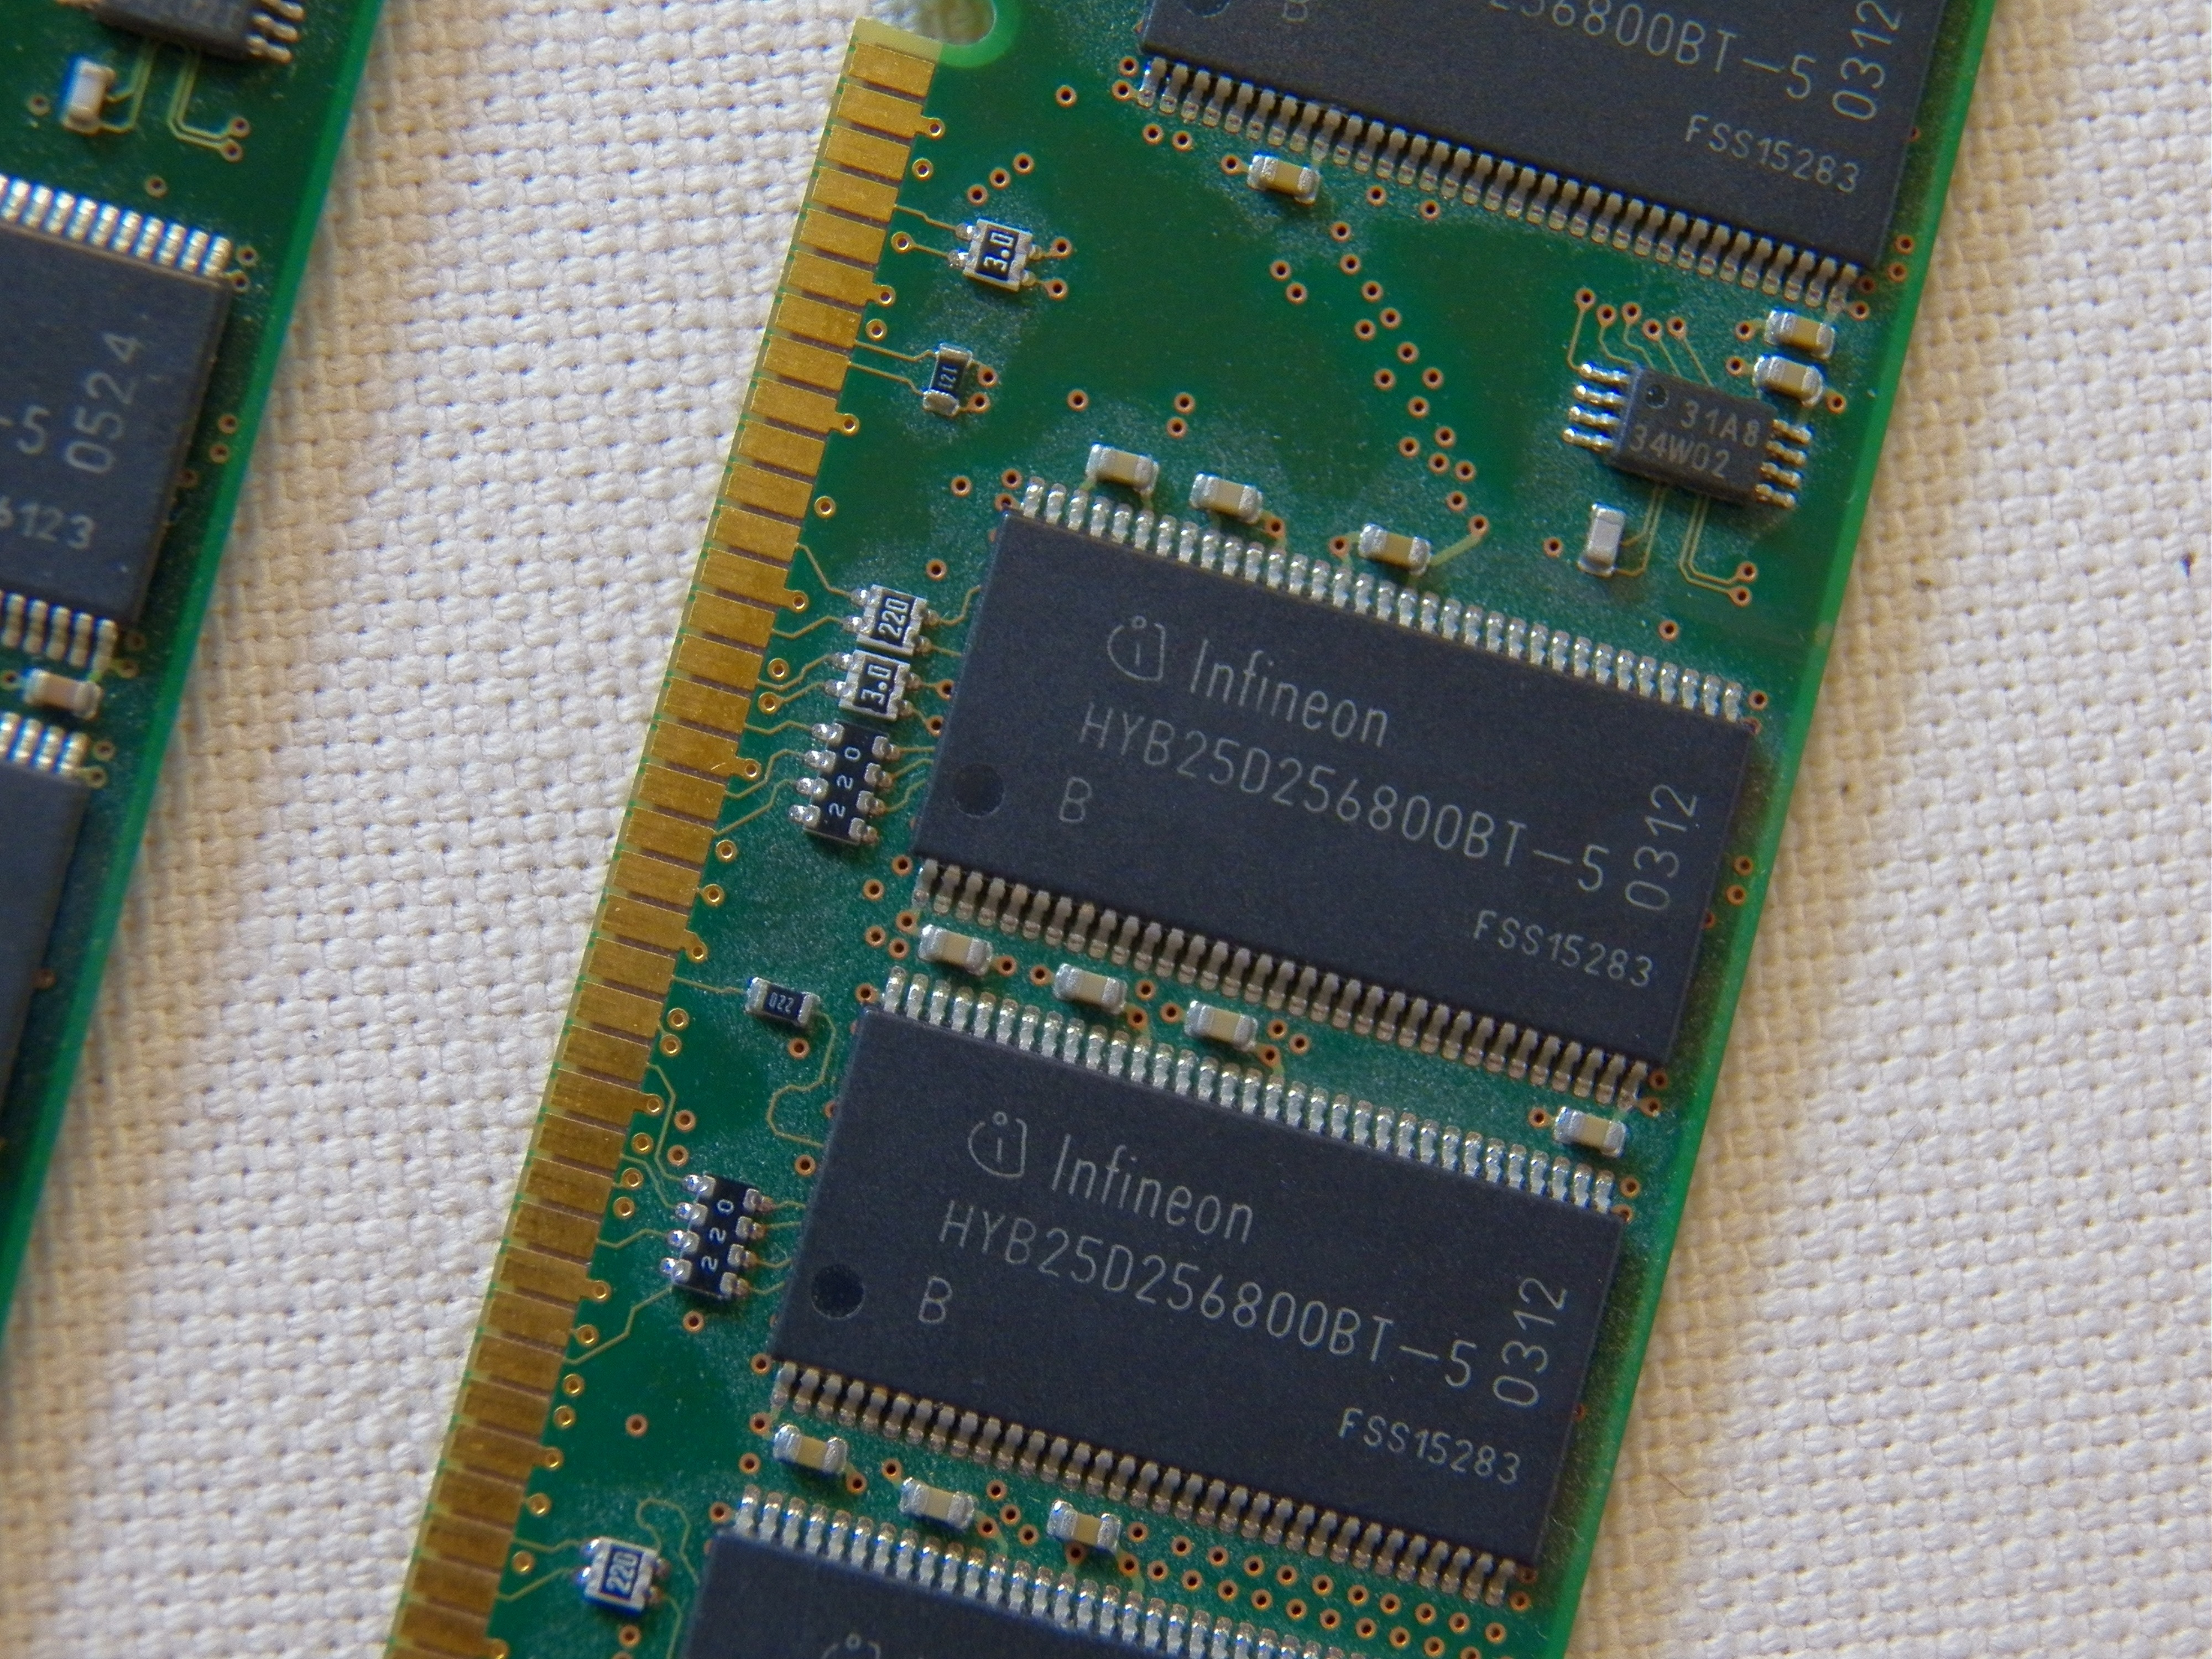
technology, gadget, memory, electronics, framework, components, screenshot, computers, electronic equipment, computer equipment, microcontroller, personal computer hardware, random access memory